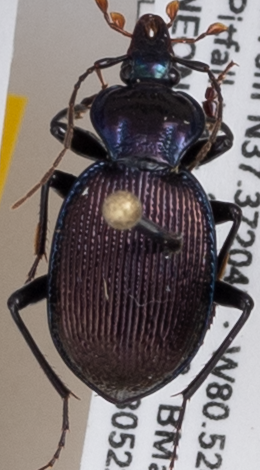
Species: Sphaeroderus canadensis lengi
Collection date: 2018-05-22
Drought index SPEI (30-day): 1.466
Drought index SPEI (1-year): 0.554
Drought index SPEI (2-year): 0.678